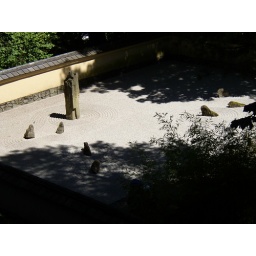
The sand and rock garden from above